History of the Republican Party (United States)

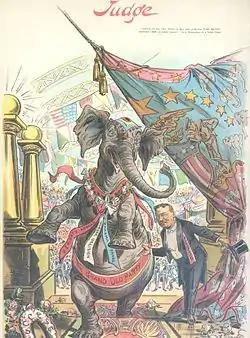
Theodore Roosevelt leads party to landslide win in 1904

Protectionism was the ideological cement holding the Republican coalition together. High tariffs were used by Republicans to promise higher sales to business, higher wages to industrial workers, and higher demand for their crops to farmers. Progressive insurgents said it promoted monopoly. Democrats said it was a tax on the little man. It had greatest support in the Northeast, and greatest opposition in the South and West. The Midwest was the battle ground. McKinley promised that high tariffs would end the severe hardship caused by the Panic of 1893. He denounced William Jennings Bryan, the Democratic nominee, as a dangerous radical whose plans for "Free Silver" at 16–1 (or Bimetallism) would bankrupt the economy. McKinley relied heavily on industry officials and the middle classes for his support and cemented the Republicans as the party of business. This emphasis on business was in part reversed by Theodore Roosevelt, the presidential successor after McKinley's assassination in 1901, who engaged in trust-busting.